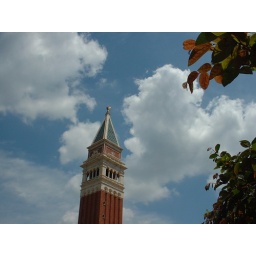
The Venetian bell tower against a blue sky.